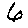
Label: 6